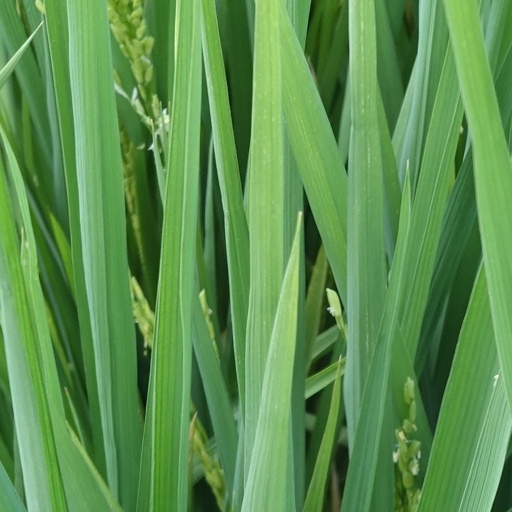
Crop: rice